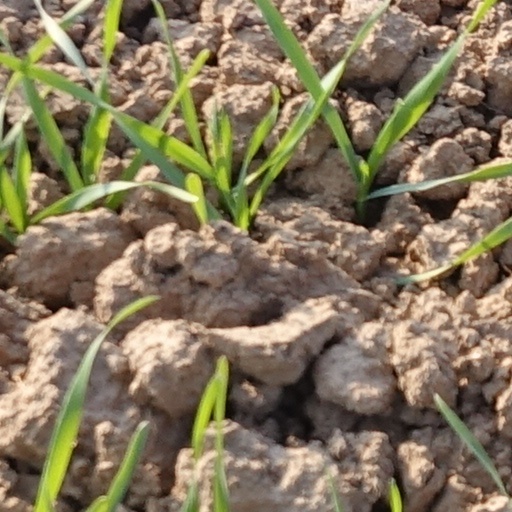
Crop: wheat